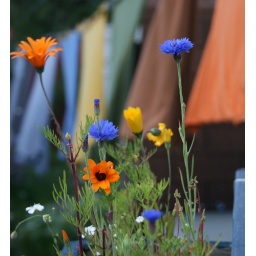
Wildflowers growing in baskets on our deck, t-shirts hanging on the clothes line.....